Xá Lợi Pagoda raids

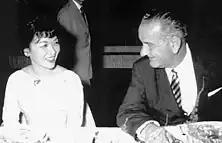
A middle-aged lady wearing a light-coloured dress and with short hair, fluffy at the front, sits at a dinner table smiling. To the right is a taller, older man in a dark suit, striped tie and light shirt who is turning his head to the left, talking to her. A man in a suit is visible, standing in the background.

Foreign Minister Vũ Văn Mẫu resigned, shaving his head like a Buddhist monk in protest. Mẫu had decided to leave the country for a religious pilgrimage to India, but the Ngô family had him arrested before he could depart. General Đính softened the punishment at the behest of a fellow officer and put the former diplomat under house arrest instead of placing him in jail.